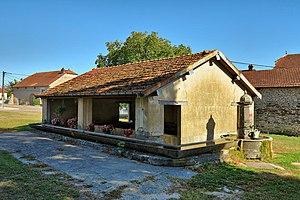
La fontaine-lavoir-abreuvoir This building is indexed in the Base Mérimée, a database of architectural heritage maintained by the French Ministry of Culture,
La Chapelle-Saint-Quillain est une commune française, située dans le département de la Haute-Saône en région Bourgogne-Franche-Comté.